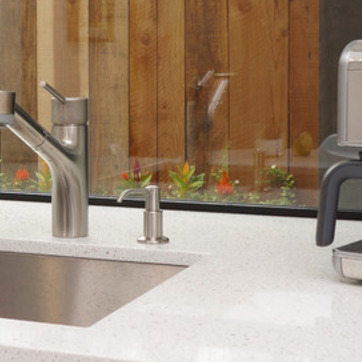
Material: glass